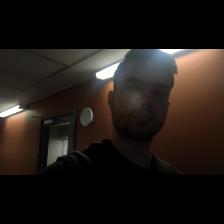
Label: Human